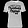
Label: T - shirt / top